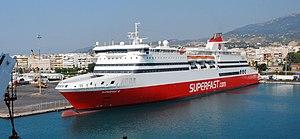
Le Cruise Olbia est un ferry appartenant à la compagnie italienne Grimaldi Lines. Construit entre 1999 et 2001 aux chantiers Howaldtswerke-Deutsche Werft de Kiel en Allemagne pour la compagnie grecque Superfast Ferries, il portait à l'origine le nom de Superfast VI. Prévu pour être livré en 2000, sa mise en service sur les lignes entre la Grèce et l'Italie n'interviendra qu'en mars 2001 en raison de problèmes techniques survenus durant sa construction. Vendu en 2013 à la société malaisienne Genting, il est utilisé pour des croisières entre Miami et le Resorts World Bimini, complexe touristique des Bahamas appartenant au groupe Genting, sous le nom de Bimini Superfast. Son exploitation étant toutefois interrompue en 2016, il est racheté par l'armateur italien Grimaldi Lines et prend le nom de Cruise Olbia. Il navigue depuis avril 2016 sur les lignes entre l'Italie continentale et la Sardaigne.